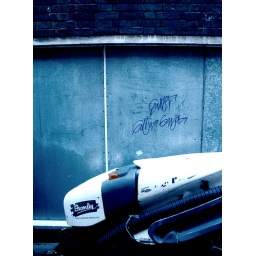
A road sweeping machine from Bromley, for some reason parked in a backstreet in Canterbury.